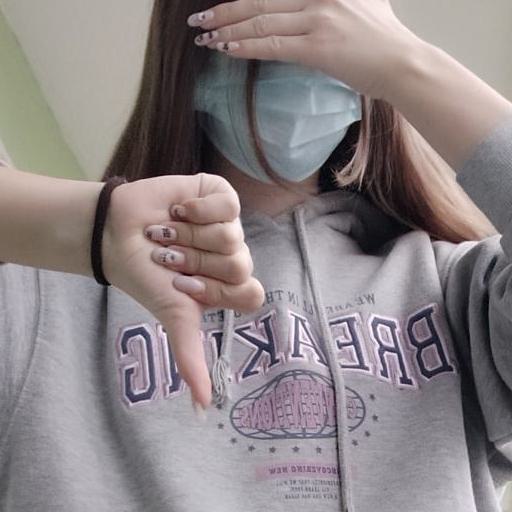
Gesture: dislike